Toyota 86

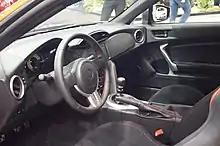
Toyota 86 interior with bucket seats

The interior uses low mounted front seats and fold down rear enabling increased storage space. The FR-S and base 86 models have cloth seats with all black interior trim with a black patterned dash trim, and shift boot red stitching. The BRZ has two available interiors, one identical to the FR-S but with silver dash trim, a red stitched parking brake boot, black gauge faces (instead of the white tachometer of the 86 GTS models) and a touch-screen navigation head unit; the second interior to leather and Alcantara heated seats, automatic HVAC controls, and a push-button start. The top-of-the-range 86 models are fitted like the BRZ except as noted above, and the Japanese interior can be had in black/red leather and Alcantara or full black leather and Alcantara.